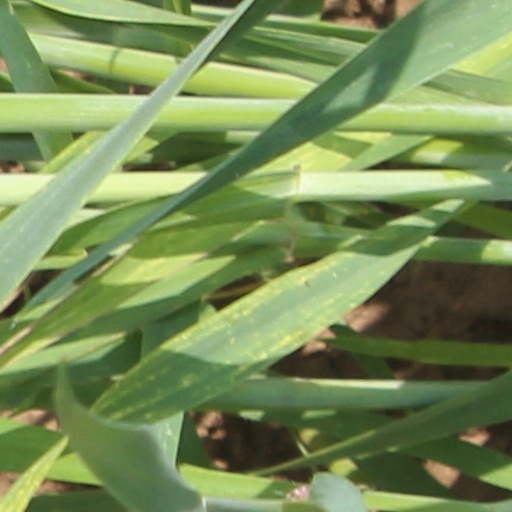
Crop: wheat